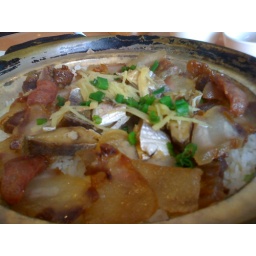
Rice in clay pot with chinese sausage, salted fish and cured pork. Look at all that fat.